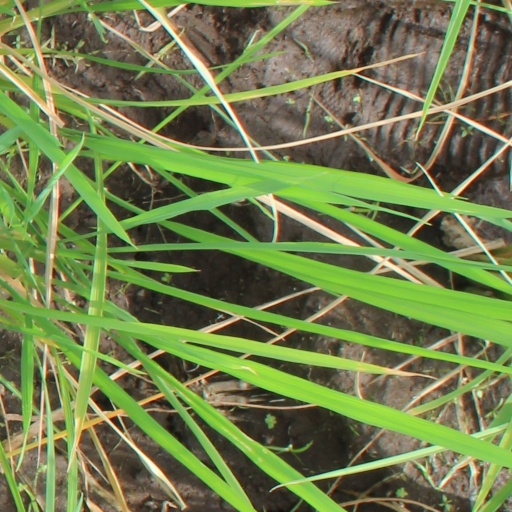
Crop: rice